Square root of 2

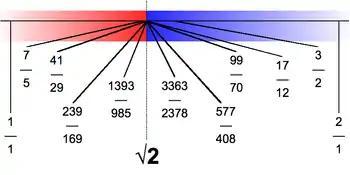
The square root of 2 and approximations by convergents of continued fractions

The square root of two has the following continued fraction representation: